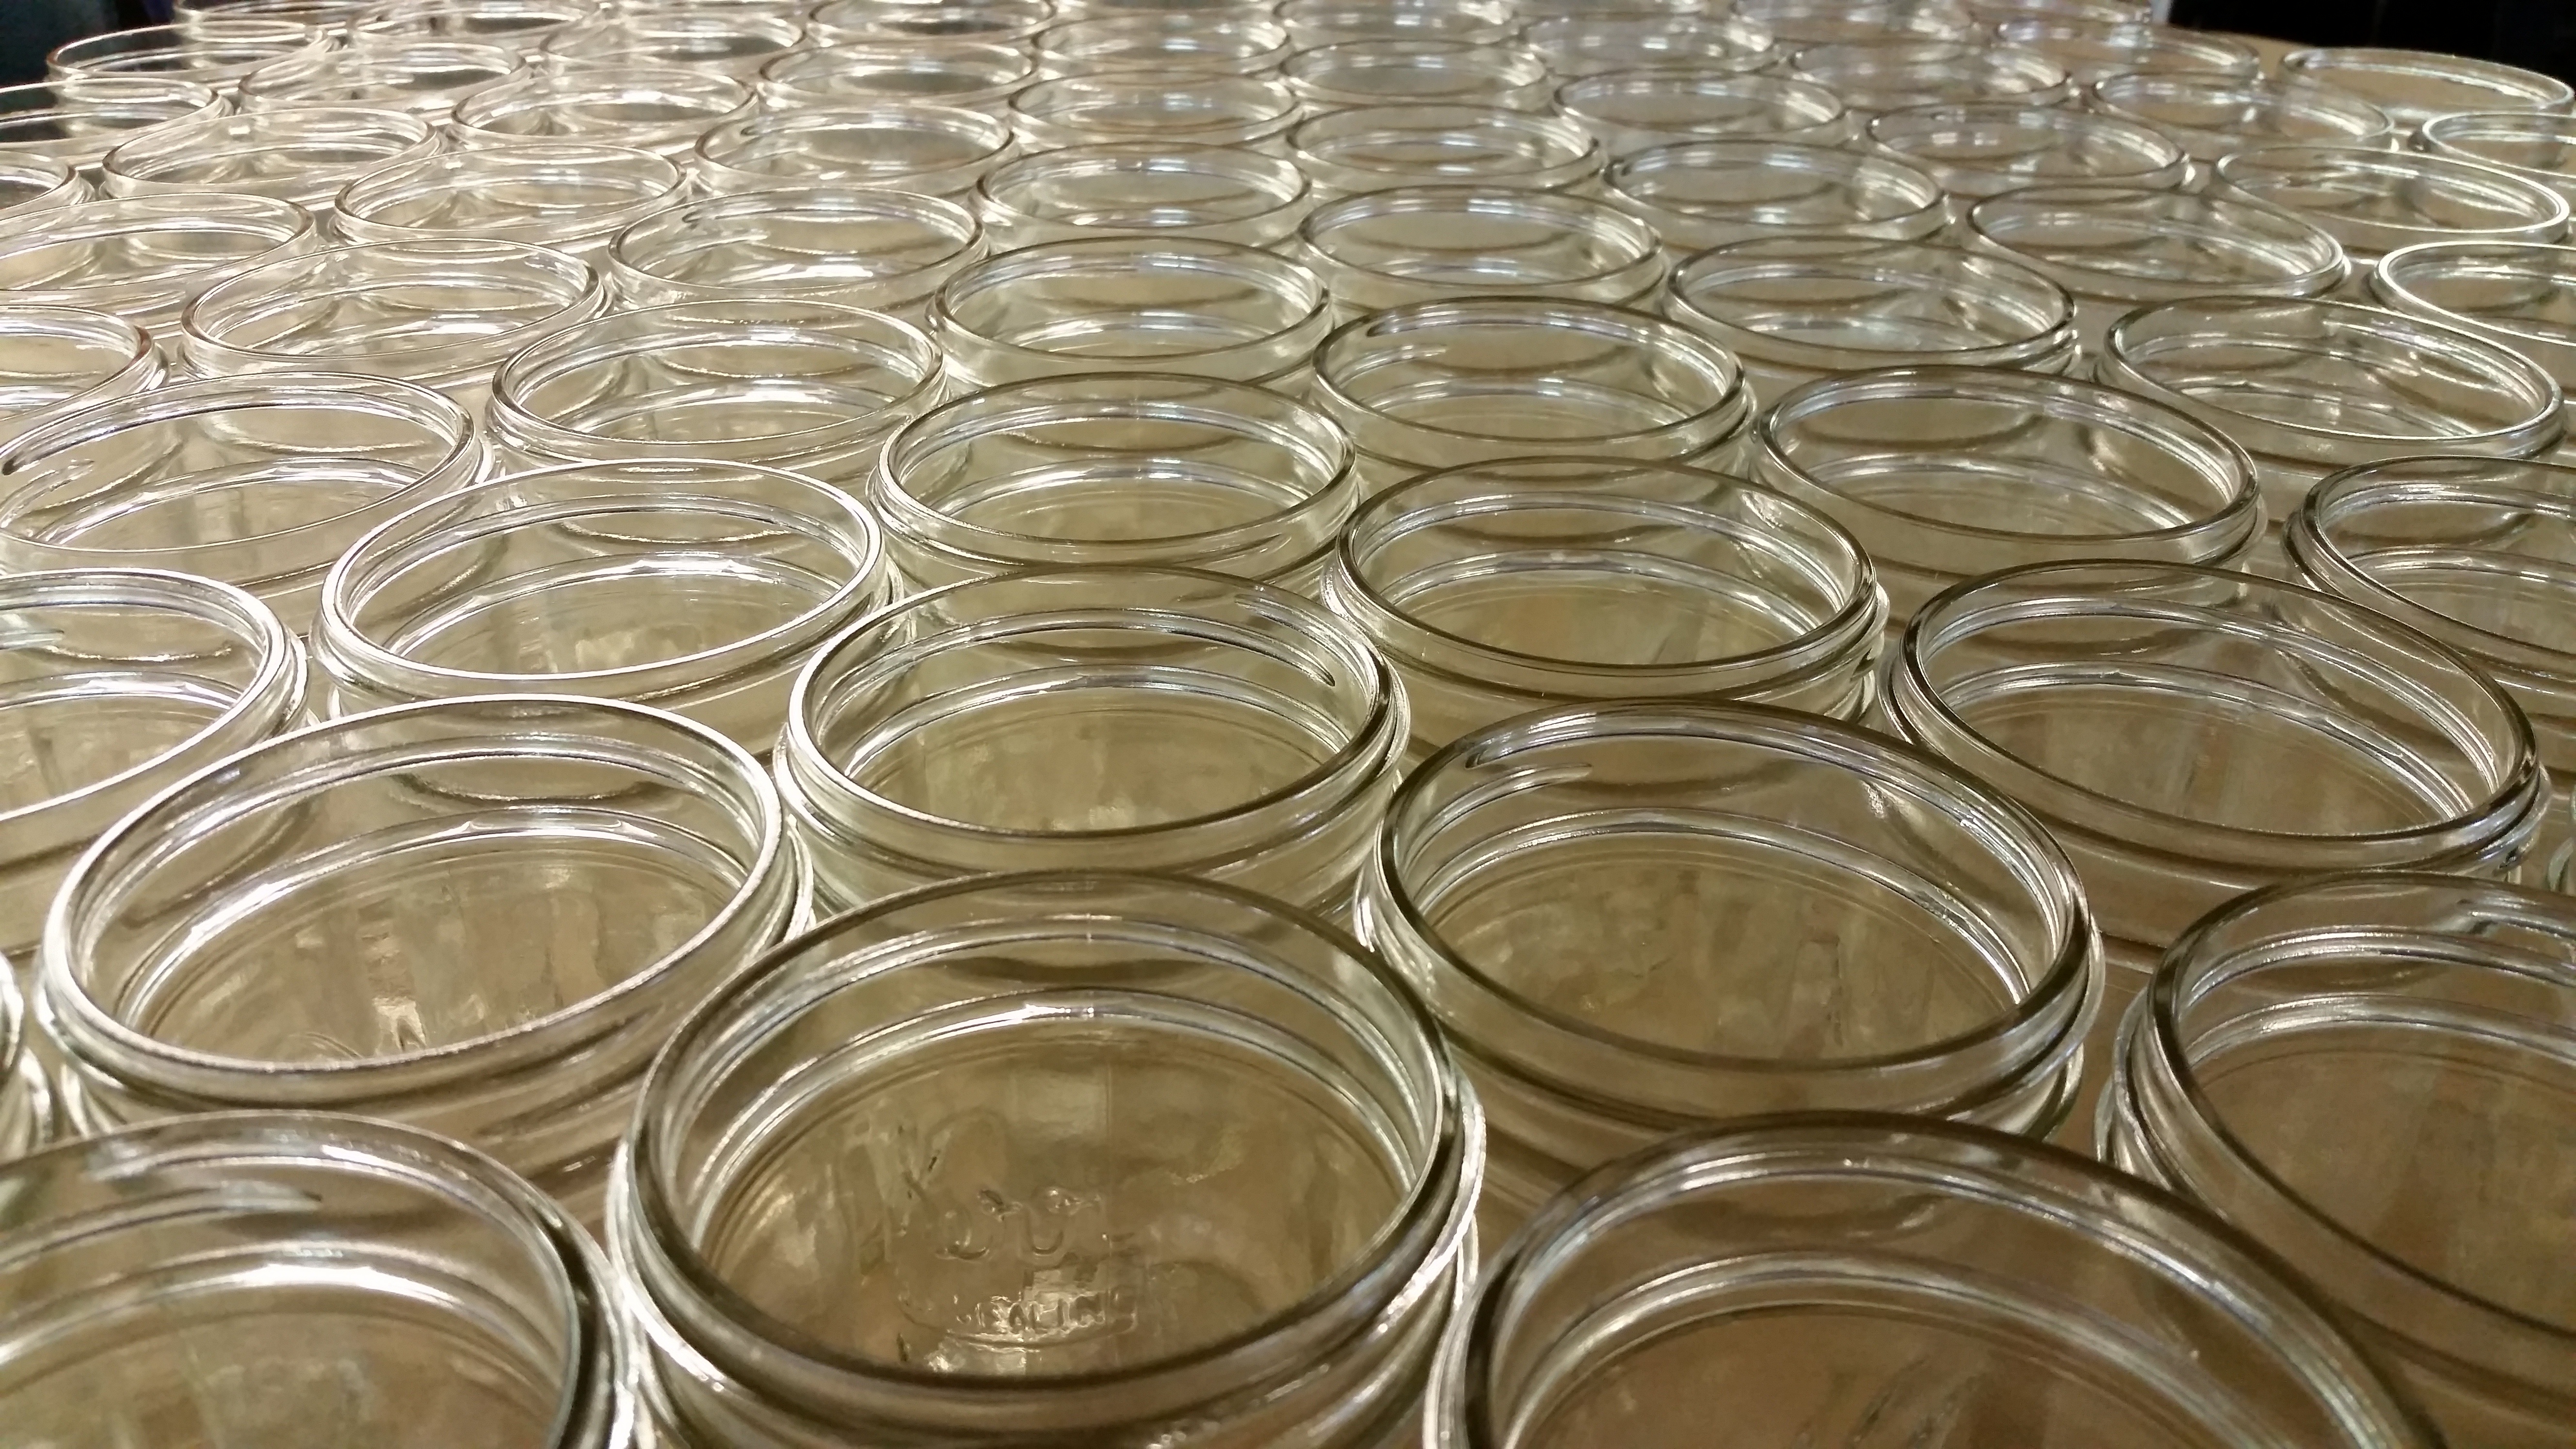
glass, jar, pattern, food, artistic, industrial, closeup, transparent, art, container, mason, flooring, plastic wrap, kerr